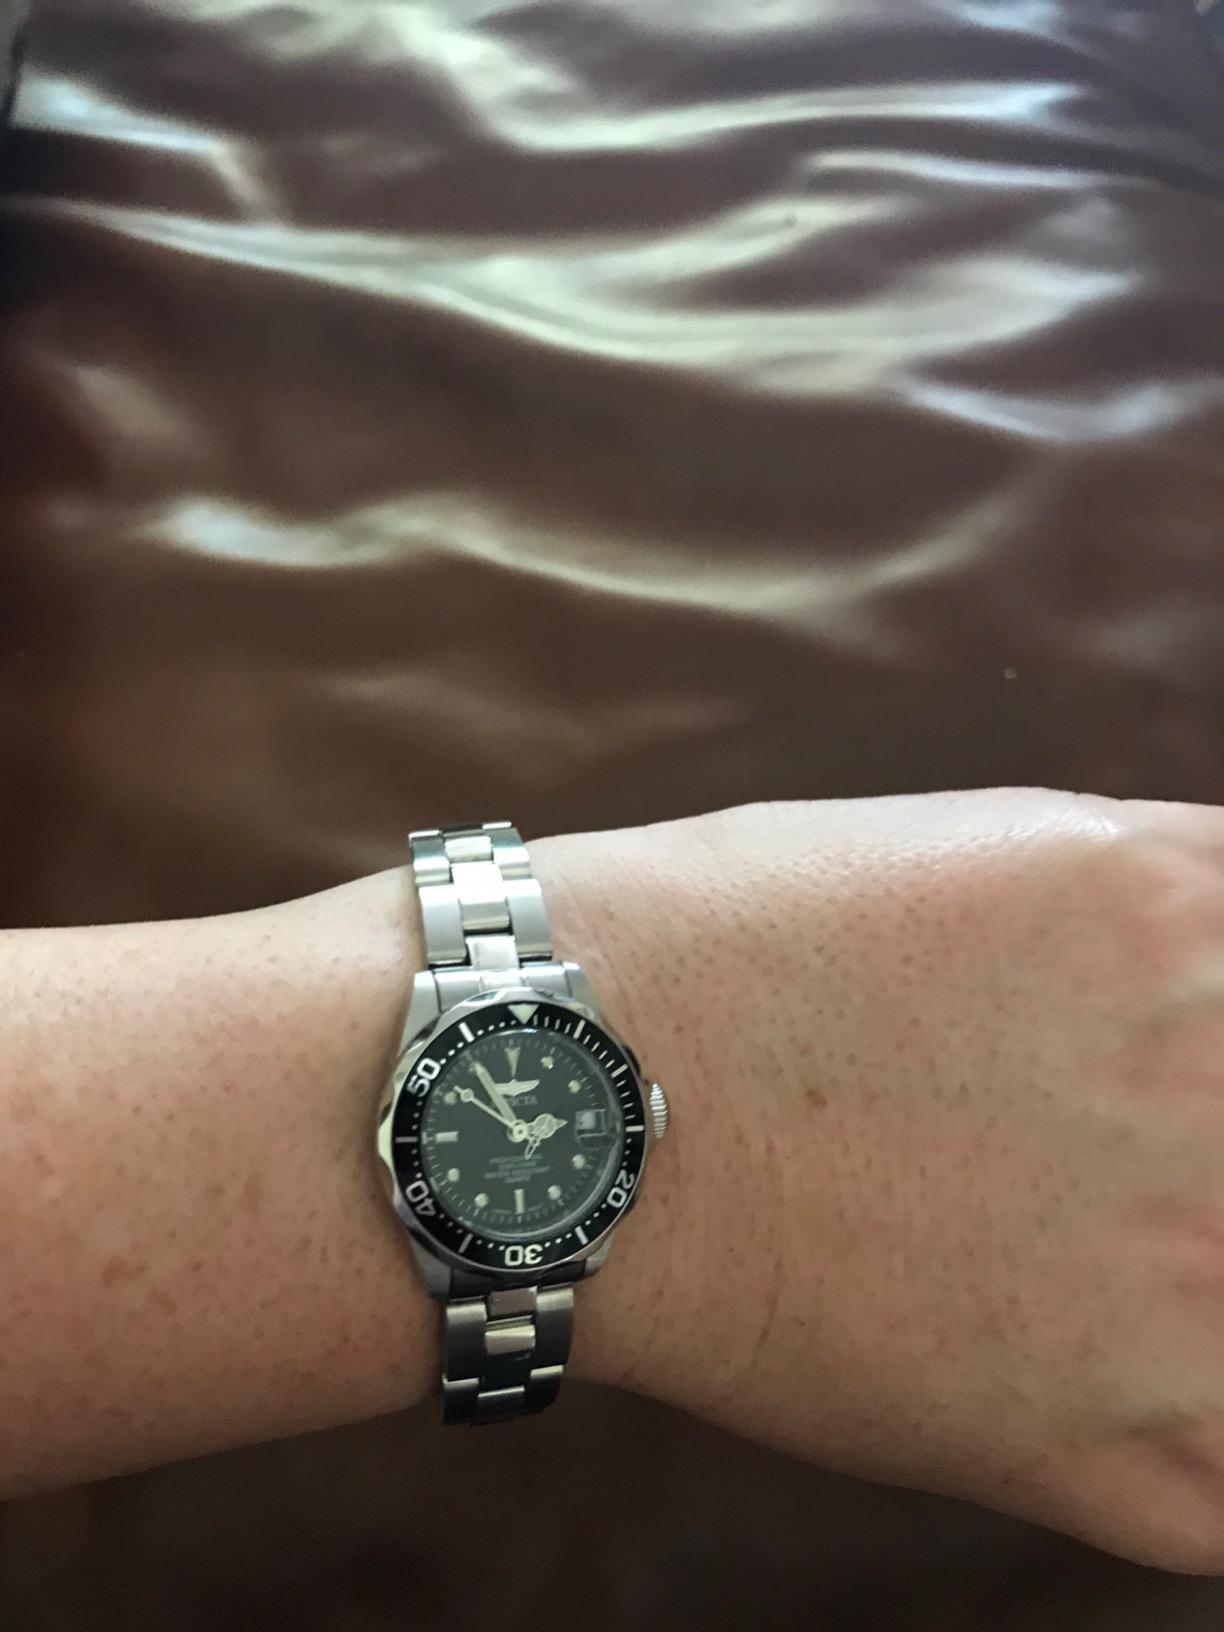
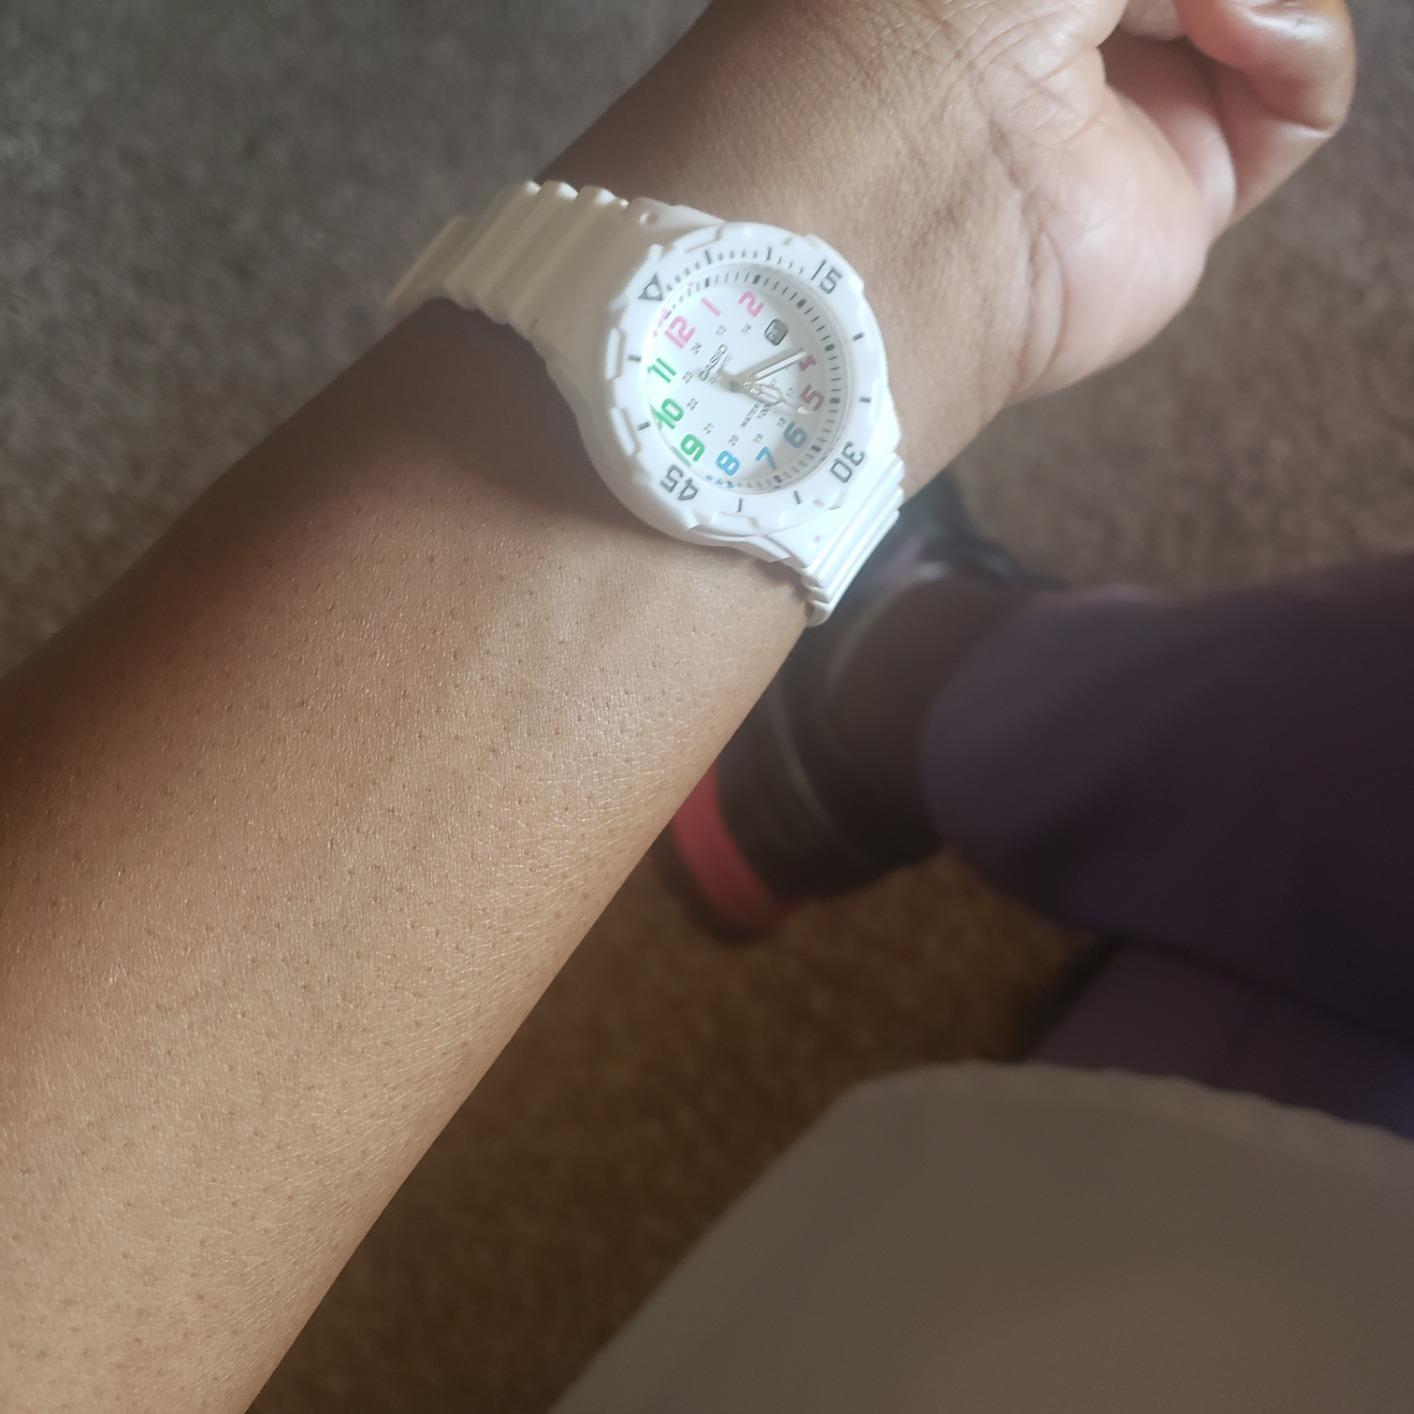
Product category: accessories_watch
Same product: no